Stephen and Harriet Myers Residence

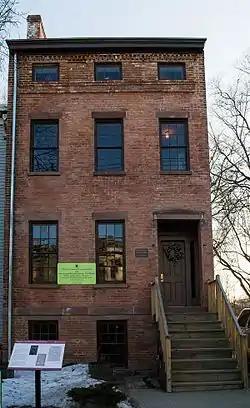
North (front) elevation, 2015

The Stephen and Harriet Myers Residence is located on Livingston Avenue in Albany, New York, United States. It is a Greek Revival townhouse built in the mid-19th century. In 2004, it was listed on the National Register of Historic Places. It is also listed on the New York State Underground Railroad Heritage Trail and is a site on the National Park Service's National Network to Freedom.